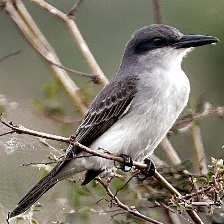
Species: GRAY KINGBIRD
Scientific name: TYRANNUS DOMINICENSIS